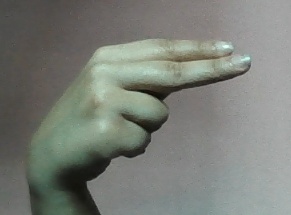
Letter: ain